2015 Copa América de Futsal

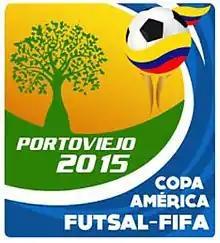

The 2015 Copa América de Futsal was the 11th edition of the Copa América de Futsal, the international futsal championship under FIFA rules organised by CONMEBOL for the men's national teams of South America. The tournament was held in Portoviejo, Ecuador between 23–30 August 2015.